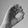
ASL letter: O